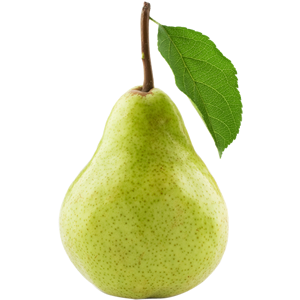
Label: Pear